Le Barcarès

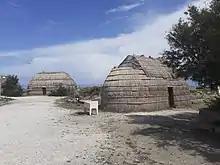
Le Barcarès 19th century restored fishing huts

At the end of the Spanish Civil War, Le Barcarès was the site of a camp housing Republican escapees from Spain. Conditions were slightly better than at other camps, as most internees sent there had indicated a willingness to return to Spain.